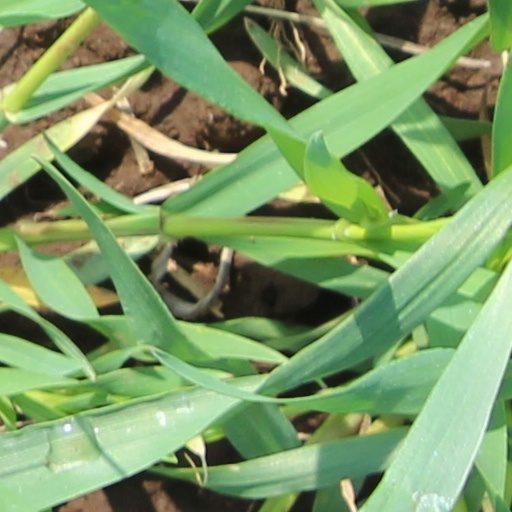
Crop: wheat